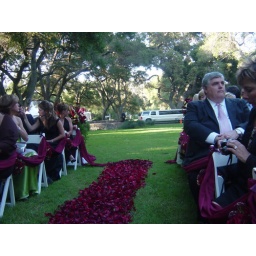
All the girls were in the white limo